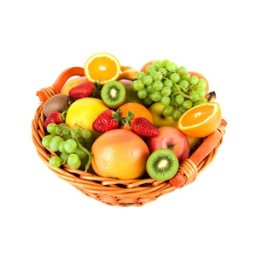
Fresh fruit in the basket against a white background